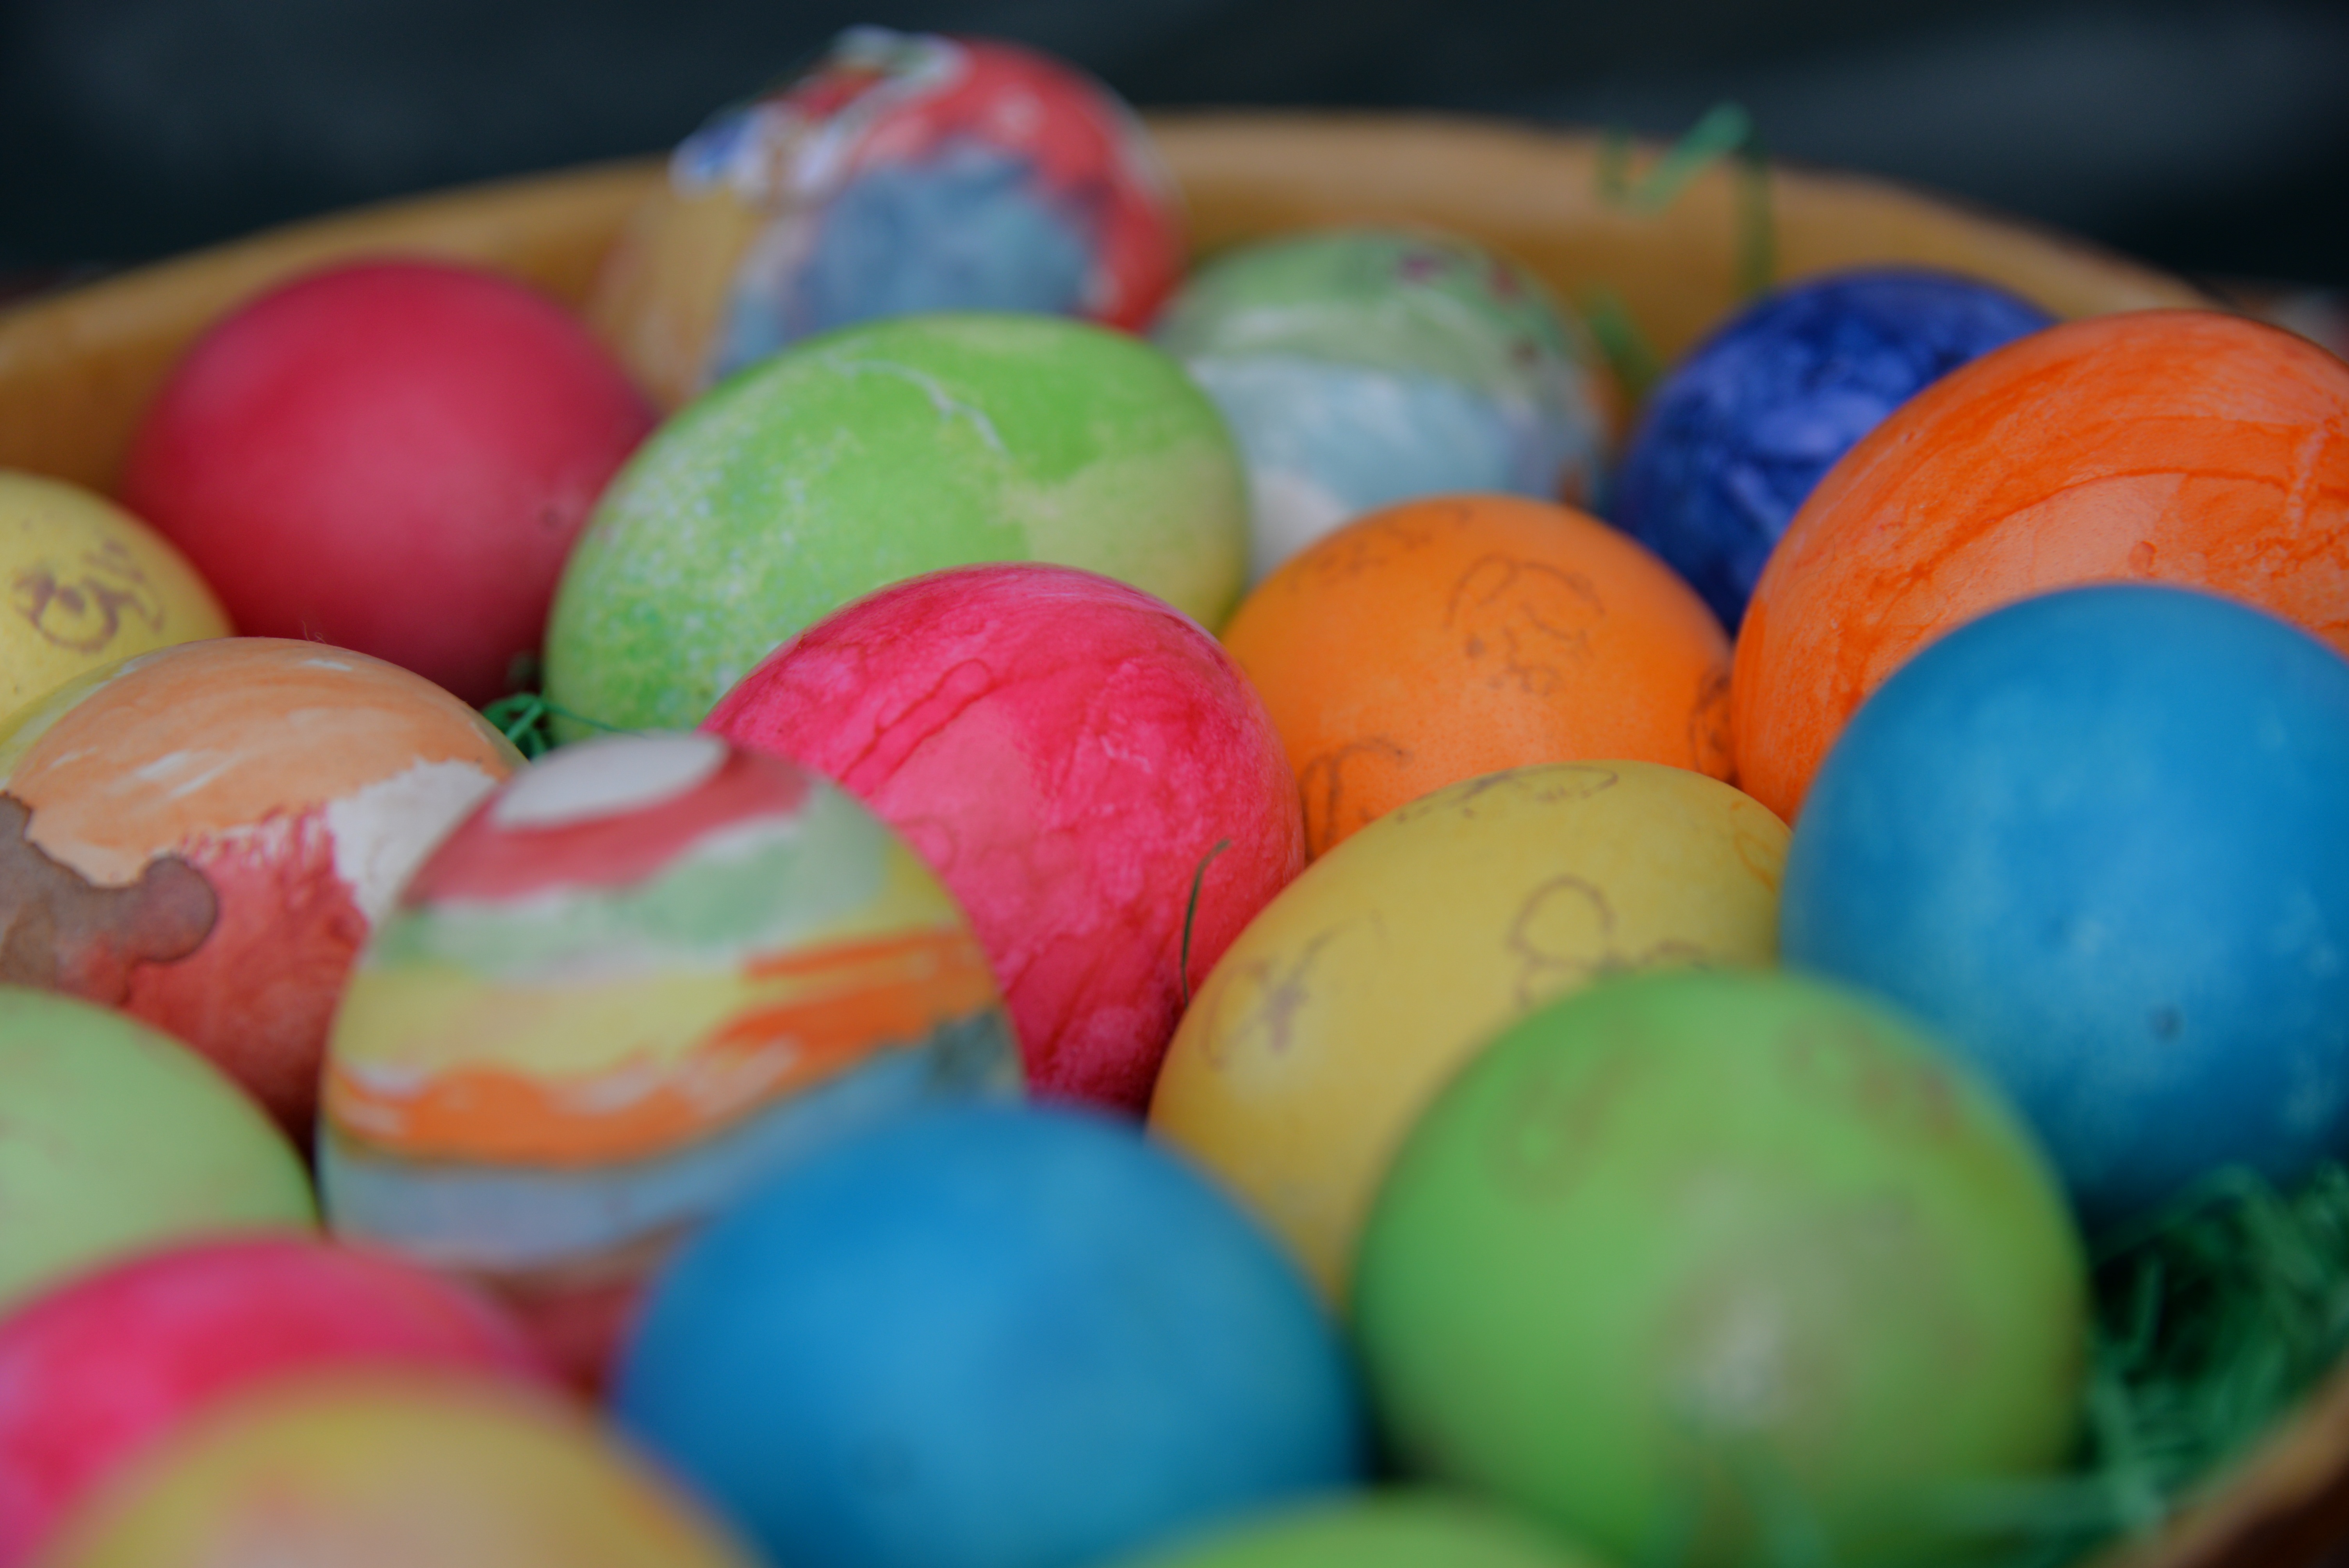
food, color, religion, paint, church, colorful, christian, egg, catholic, children, faith, christianity, easter, custom, colored, sweetness, easter bunny, easter eggs, god, many, believe, christen, easter egg, easter decorations, colorful eggs